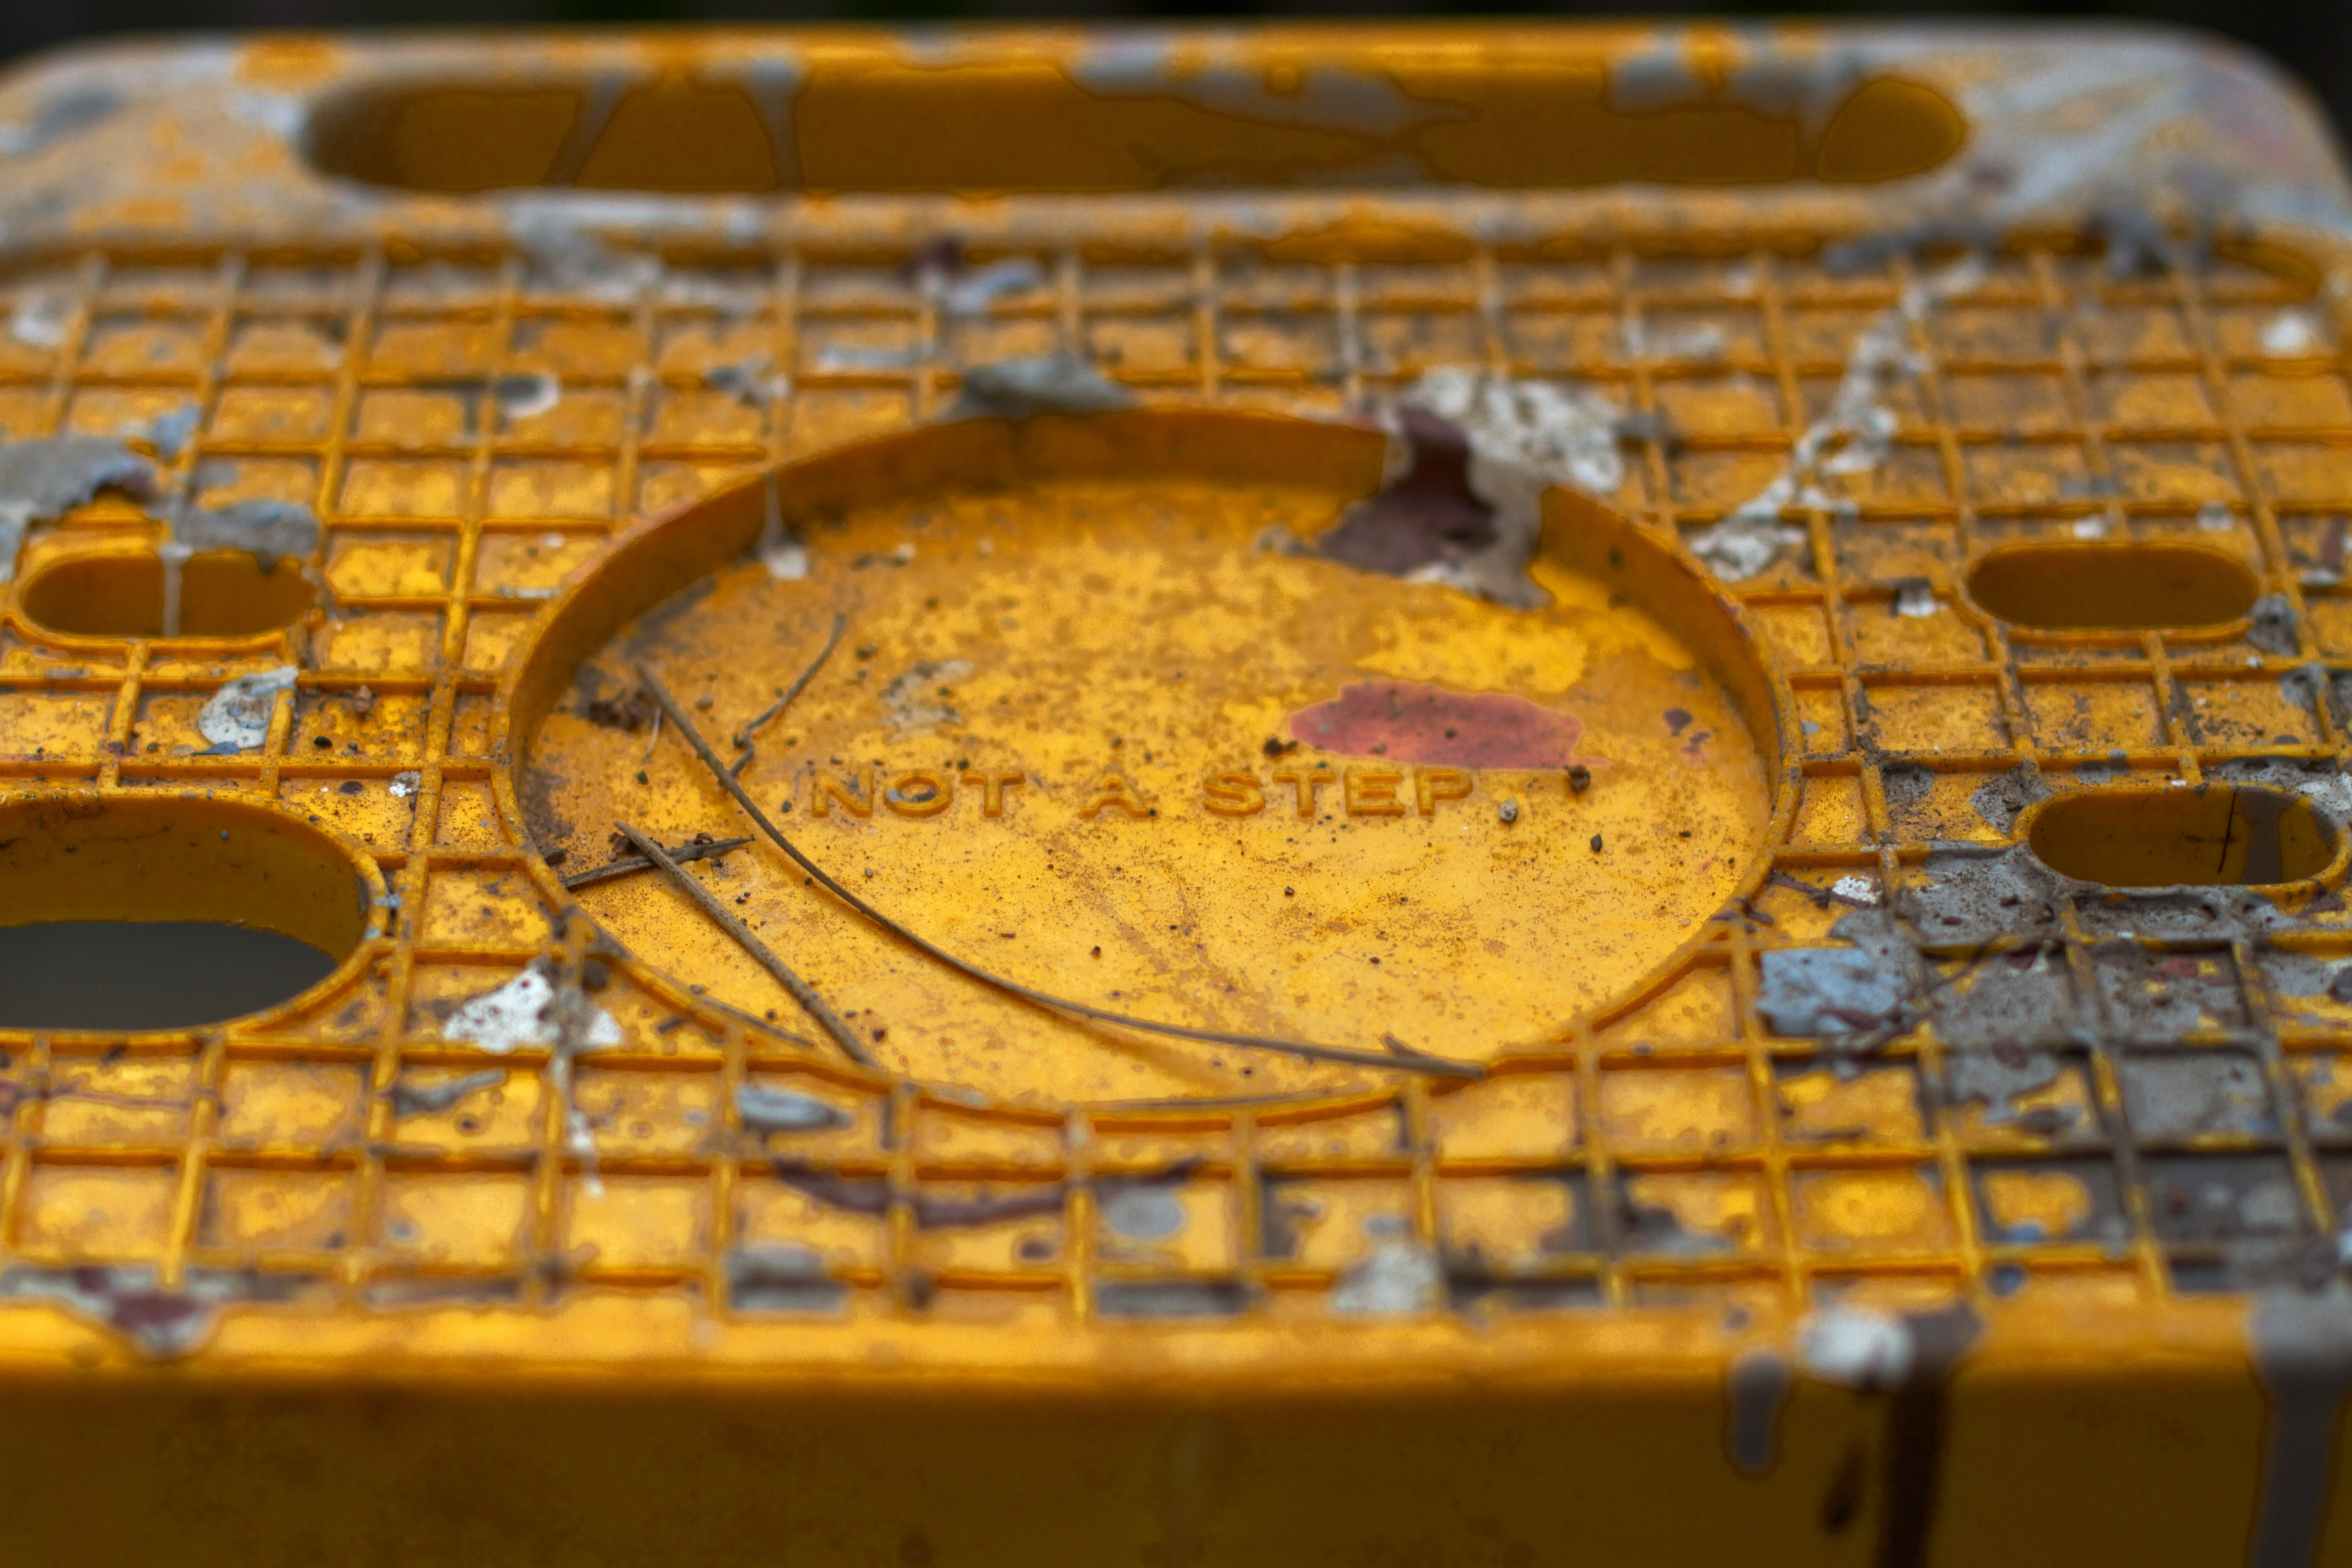
leaf, step, dish, food, color, yellow, 2015365, macro photography